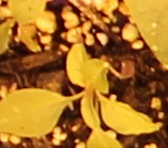
Label: Palmer Amaranth